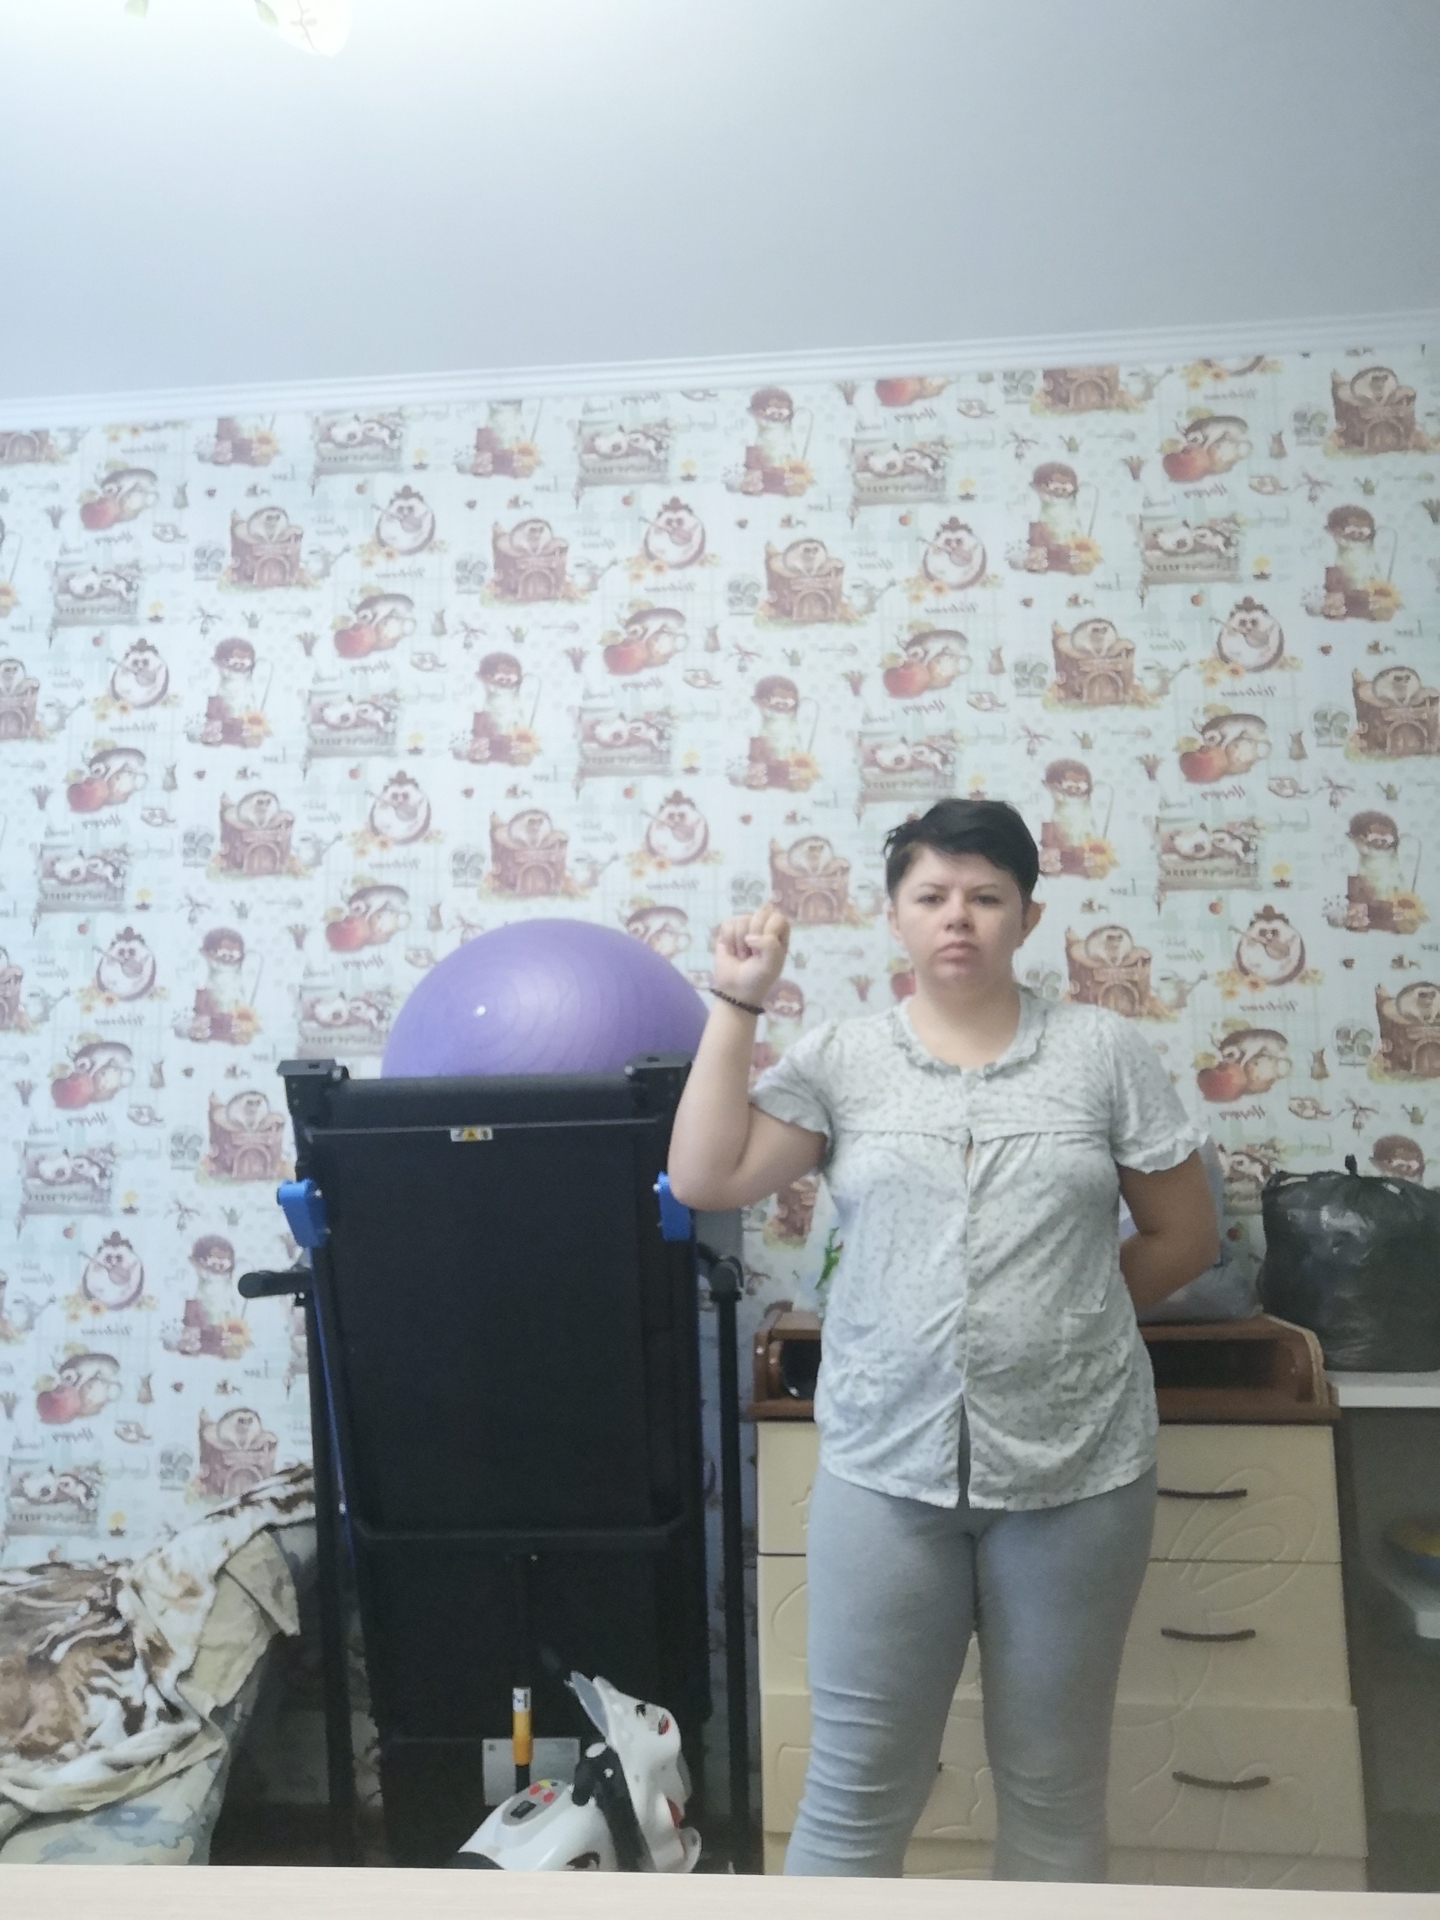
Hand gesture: fist